Jack Iverson

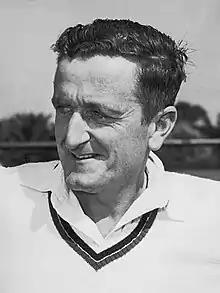

John Brian Iverson (27 July 1915 – 23 October 1973) was an Australian cricketer who played in five Test matches from 1950 to 1951. He was known for his unique "bent finger" grip, with which he briefly perplexed batsmen across Australia as well as the touring English cricket team. His five Tests were all against England, in the 1950–51 series, but was forced to retire to look after his ailing father's business; he "could have the world's best batsmen at his mercy, if he could spare the time".